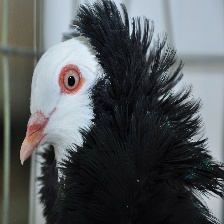
Species: JACOBIN PIGEON
Scientific name: COLUMBA LIVIA